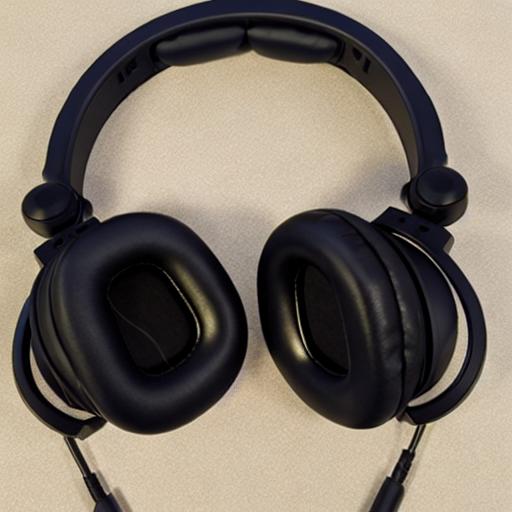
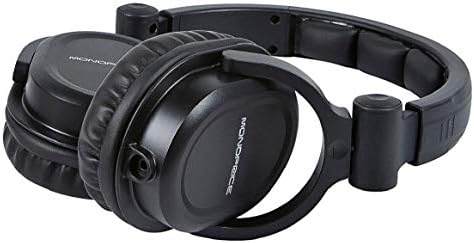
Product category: headphones
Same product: no